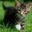
Label: cat